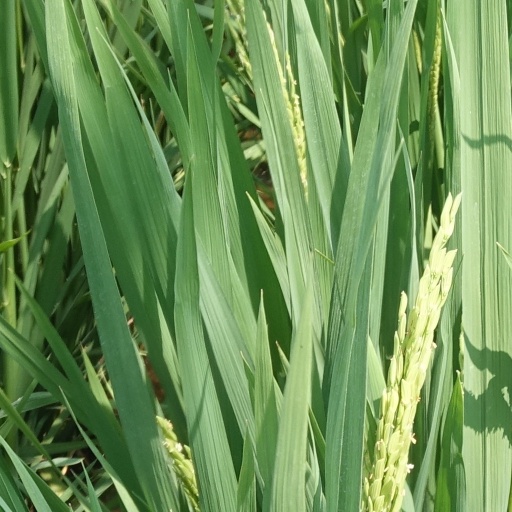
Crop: rice